Ari Fleischer

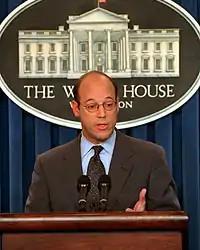
Fleischer as White House Press Secretary

Although Fleischer served as communications director for Elizabeth Dole during her presidential run in the 2000 election campaign, he joined George W. Bush's presidential campaign after Dole dropped out of the race. When Bush became President in 2001, he tapped Fleischer to become his press secretary.